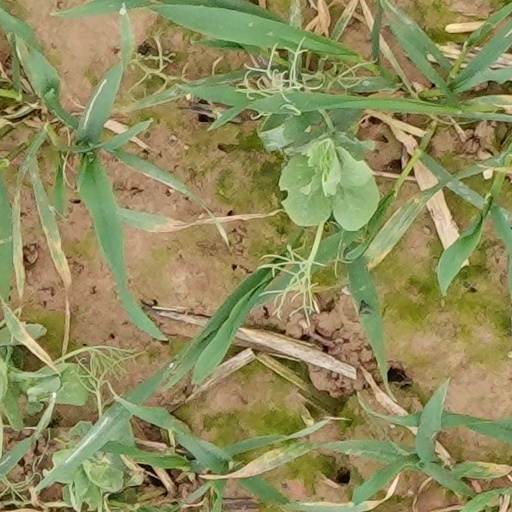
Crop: wheat